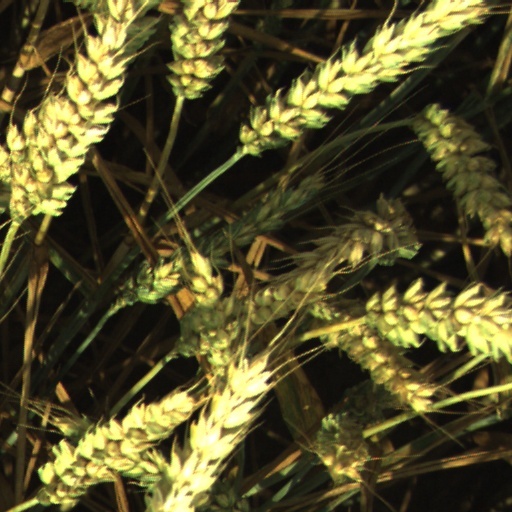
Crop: wheat